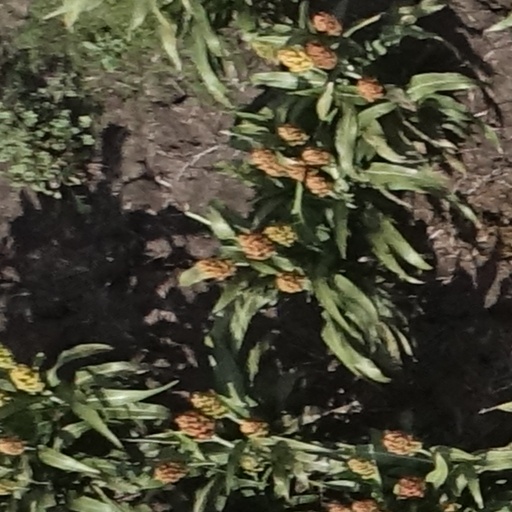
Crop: sorghum